Frida: The DVD

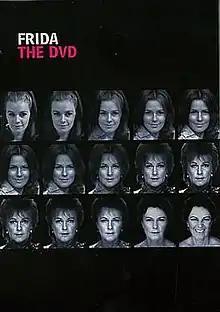

Frida: The DVD is a Swedish documentary film that covers the singing career of Anni-Frid Lyngstad, also known as Frida, one of the four members of Swedish pop group ABBA, on her life from her beginning days as a dansband singer through her ABBA years and to her post-ABBA years. Produced by interviewer Mats Jankell, the DVD was released by Universal on 5 December 2005.